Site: brandenburg
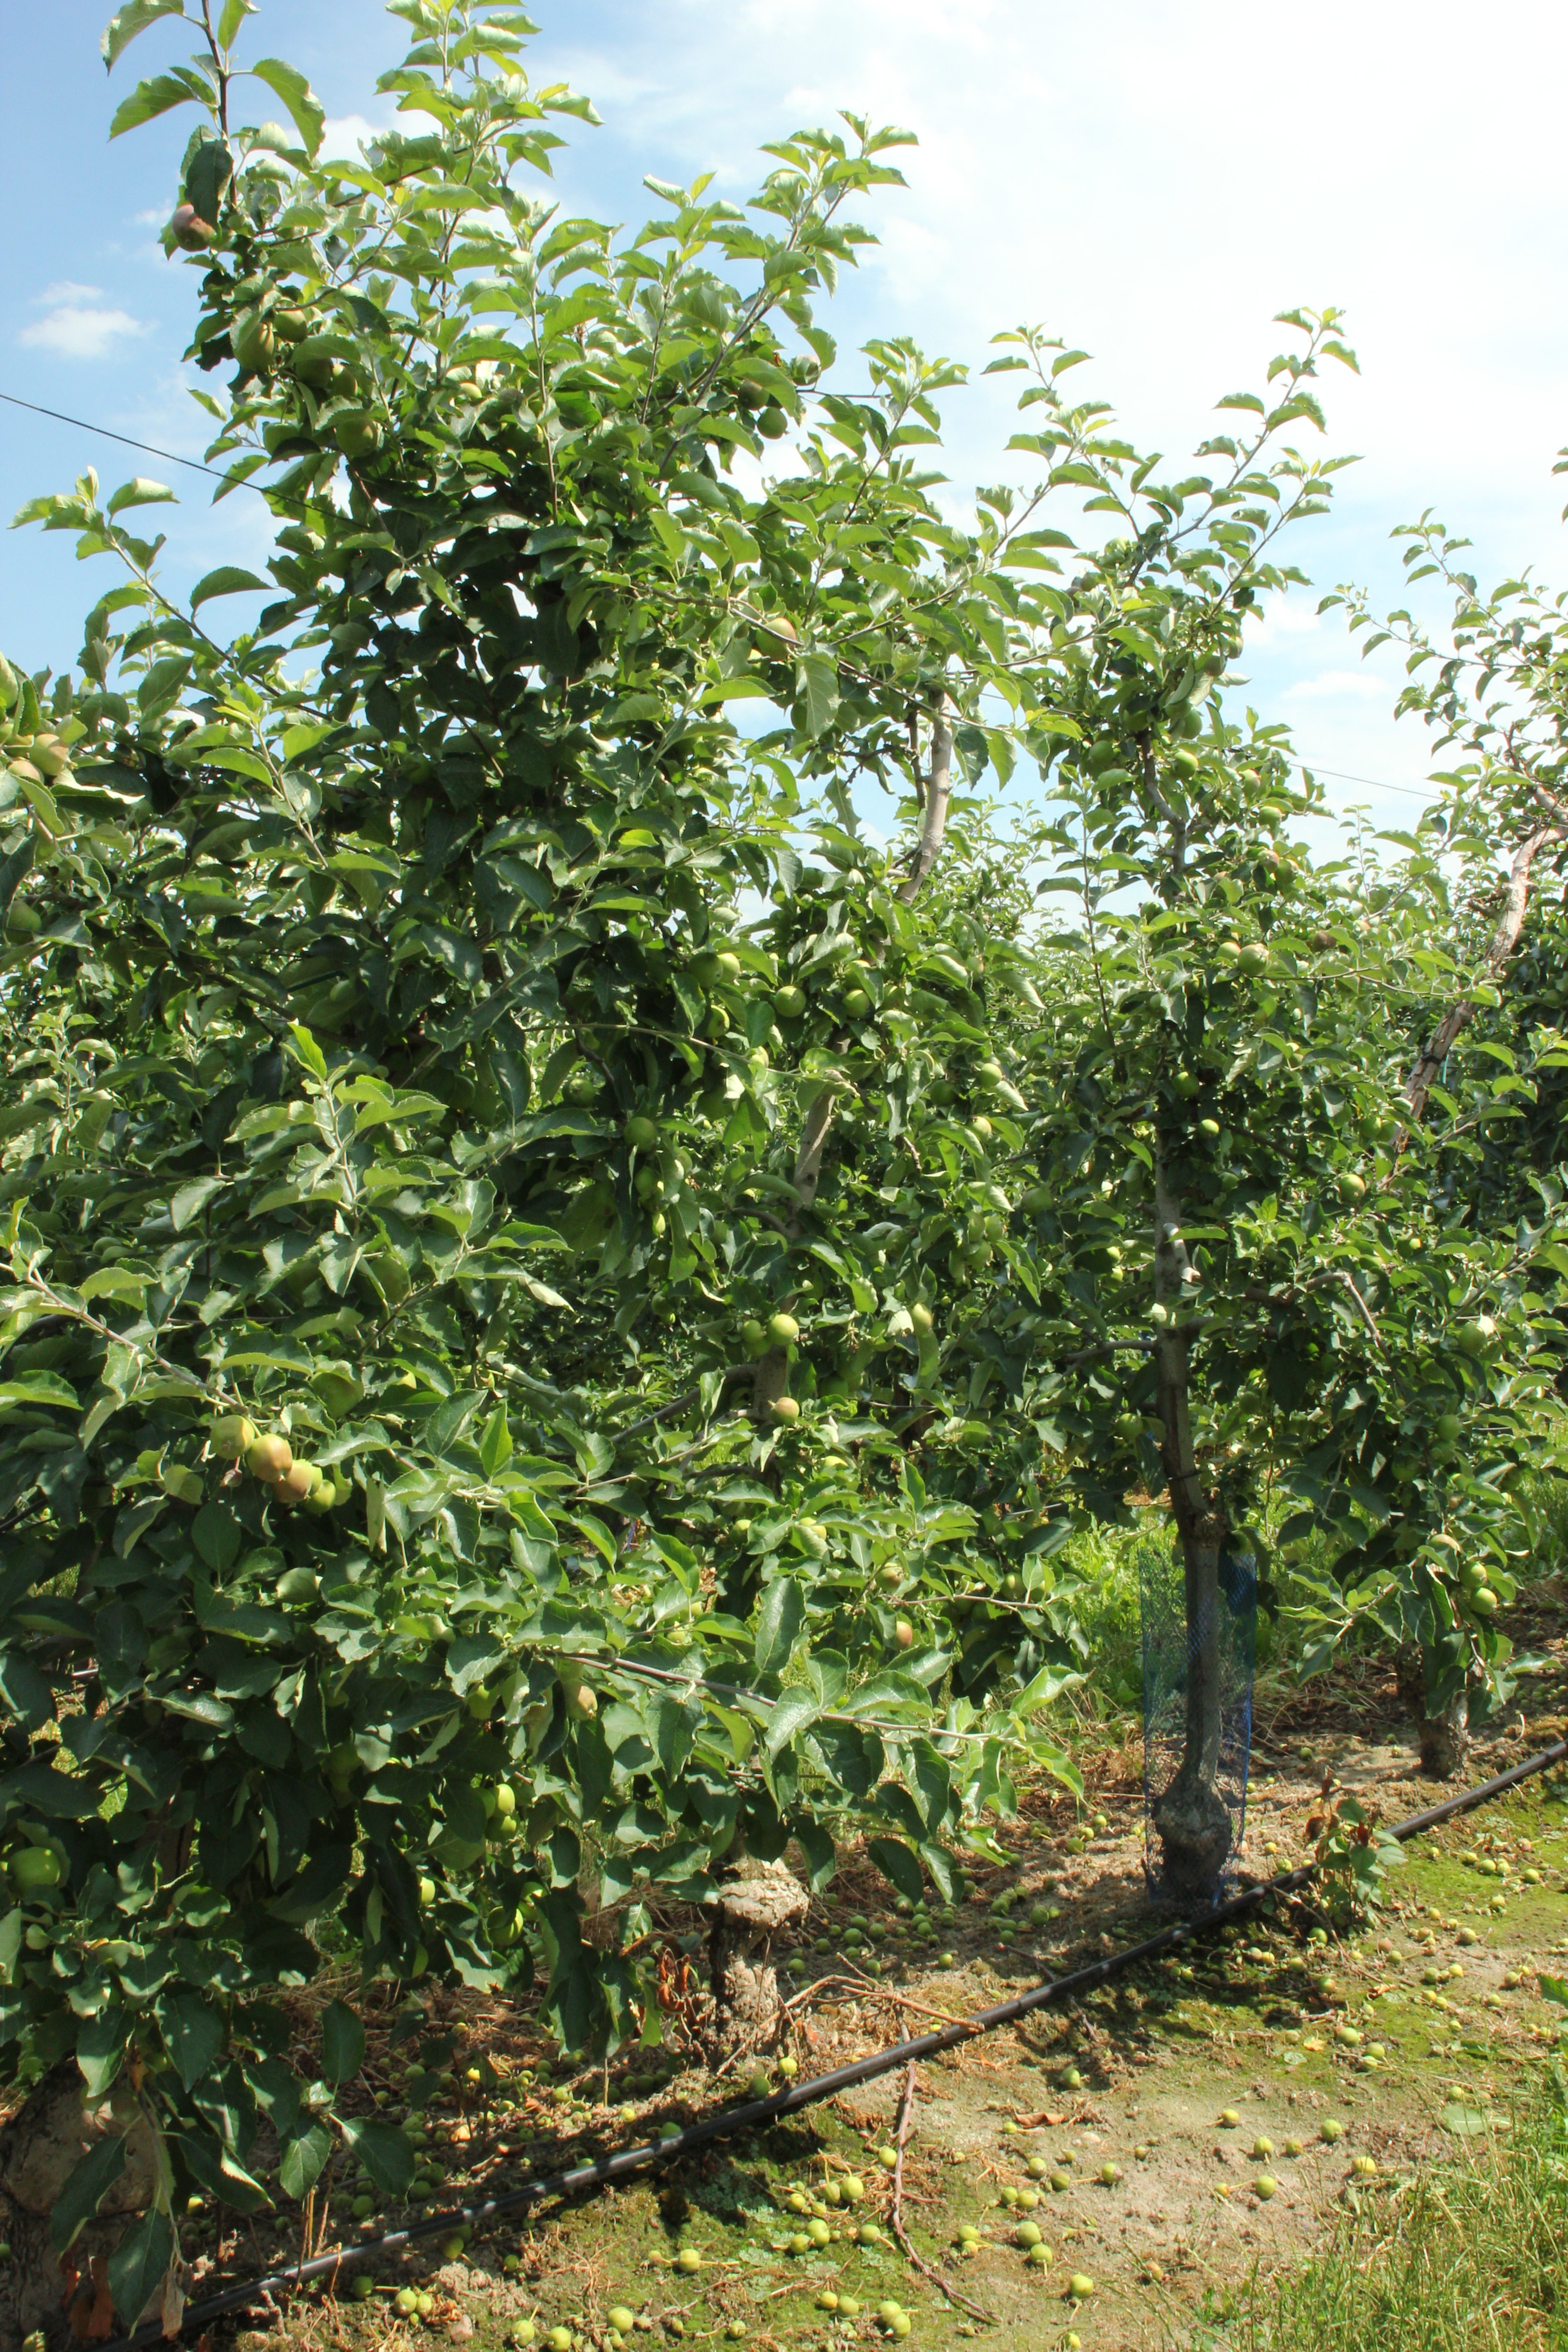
Growth stage (BBCH 74): Development of fruit